Boom XB-1

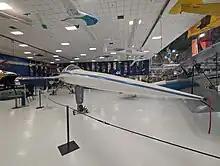
A non-flying mockup of the XB-1 at Wings Over the Rockies Air and Space Museum

The XB-1 "Baby Boom" is long with a wingspan and a maximum take-off weight. Powered by three General Electric J85 engines with variable geometry inlets and exhaust, the prototype was intended to be able to sustain Mach 2.2 with more than of range. As a technology demonstrator for the Boom Overture, the XB-1's trijet configuration matched that of one of the designs for Overture. In 2022, Overture was redesigned to a quadjet configuration. The XB-1 retains the original trijet configuration.